List of Hollyoaks characters introduced in 2022

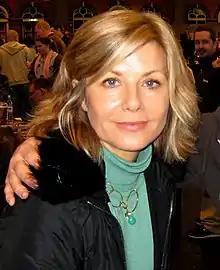
Glynis Barber portrays Norma.

Norma Crow, played by Glynis Barber, made her first appearance on 29 April 2022. Norma is a gangster who makes her first appearance in a hearse looking for someone who has been stealing her money. Speaking about joining the show, Barber said: "I'm really excited to be playing Norma as she's an amazing character. Formidable, complex and taking on the men and leaving them quaking in their boots. The team and cast at "Hollyoaks" have been incredibly welcoming and I can't wait to get my teeth into the character."